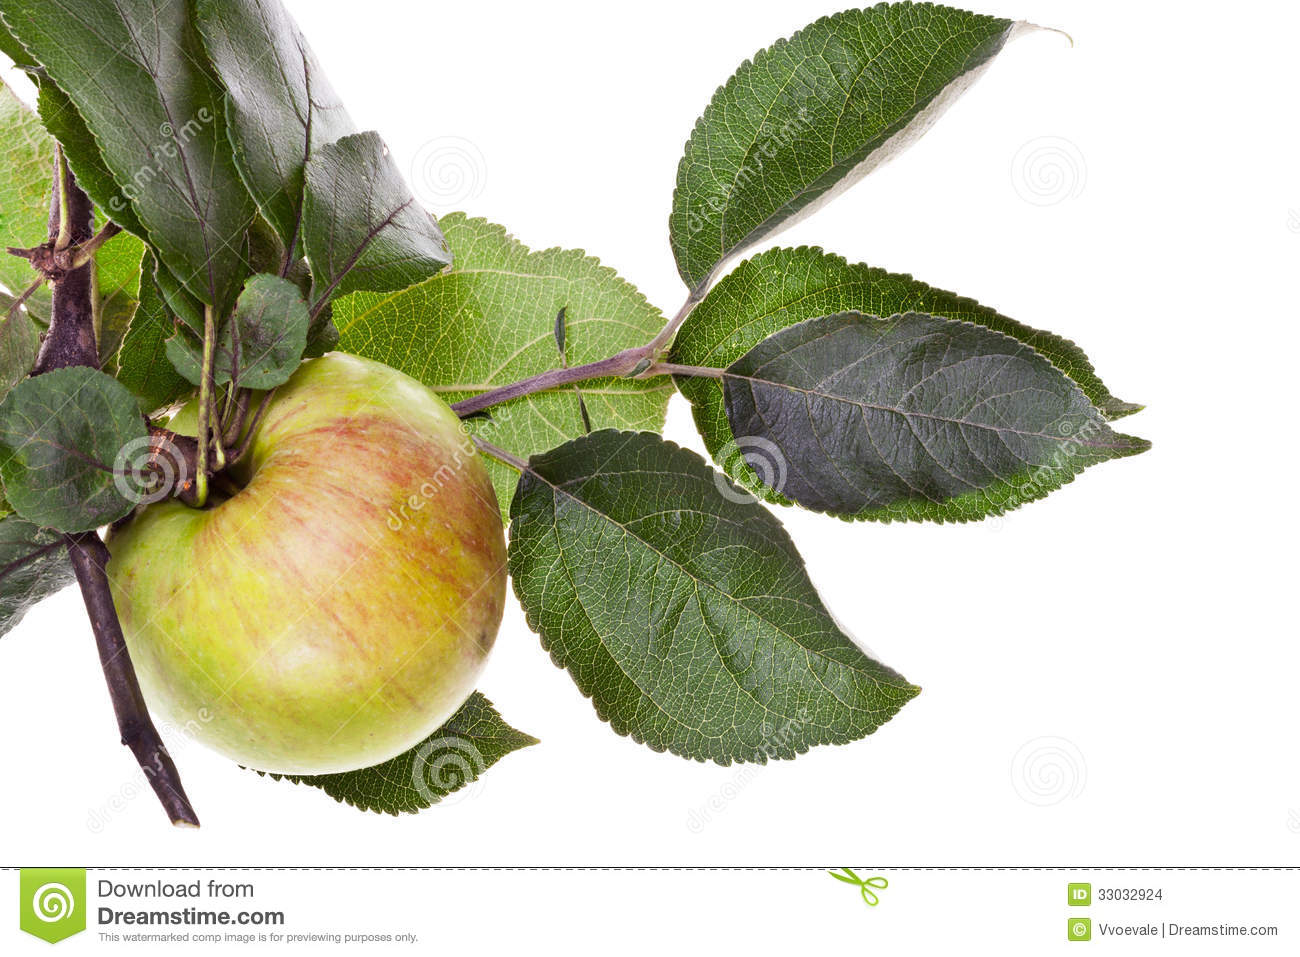
Labels: Apple leaf, Apple leaf, Apple leaf